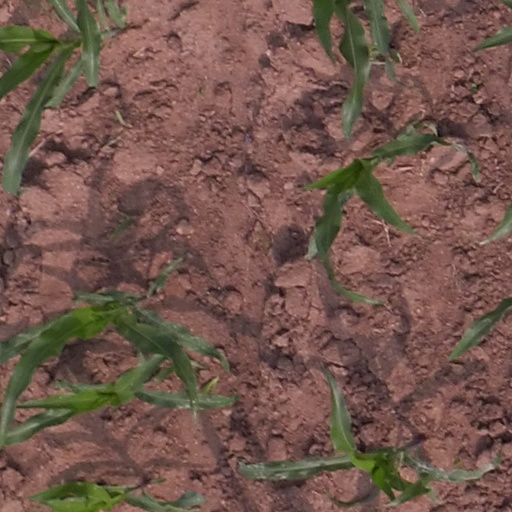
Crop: maize; corn